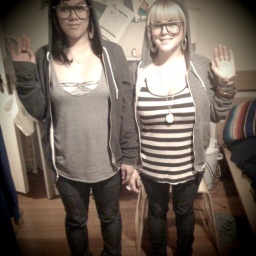
We got dressed in the same clothes and didn't even mean to. Even our shoes matched.